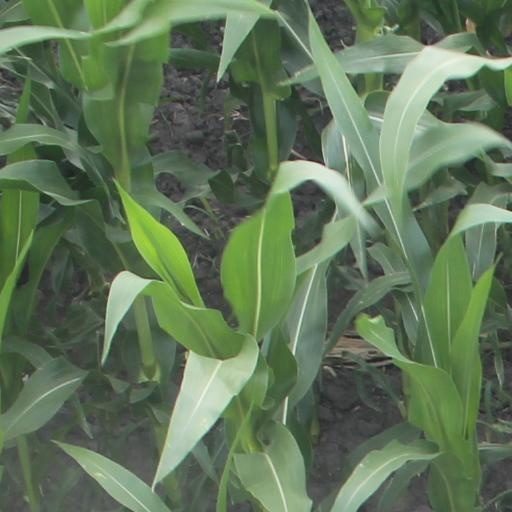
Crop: maize; corn